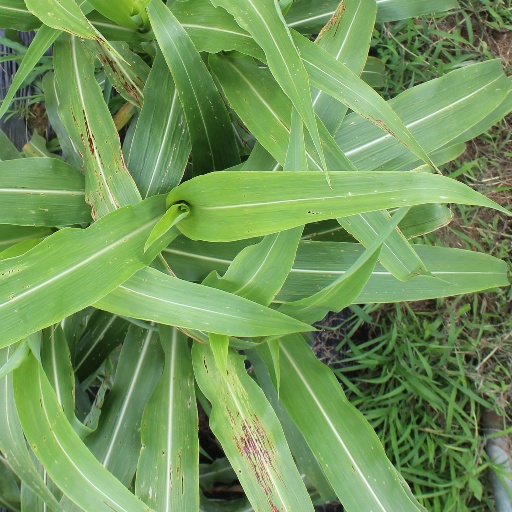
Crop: sorghum